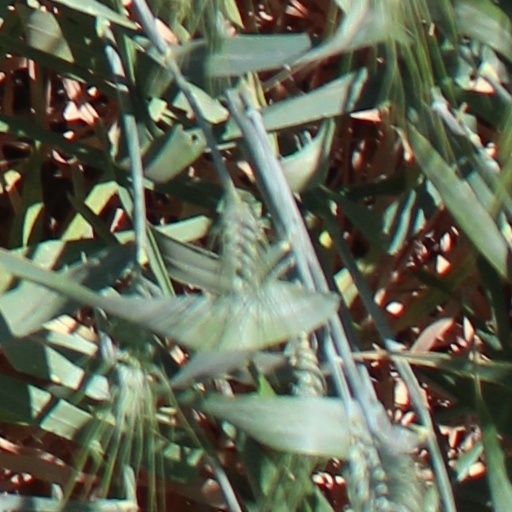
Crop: wheat